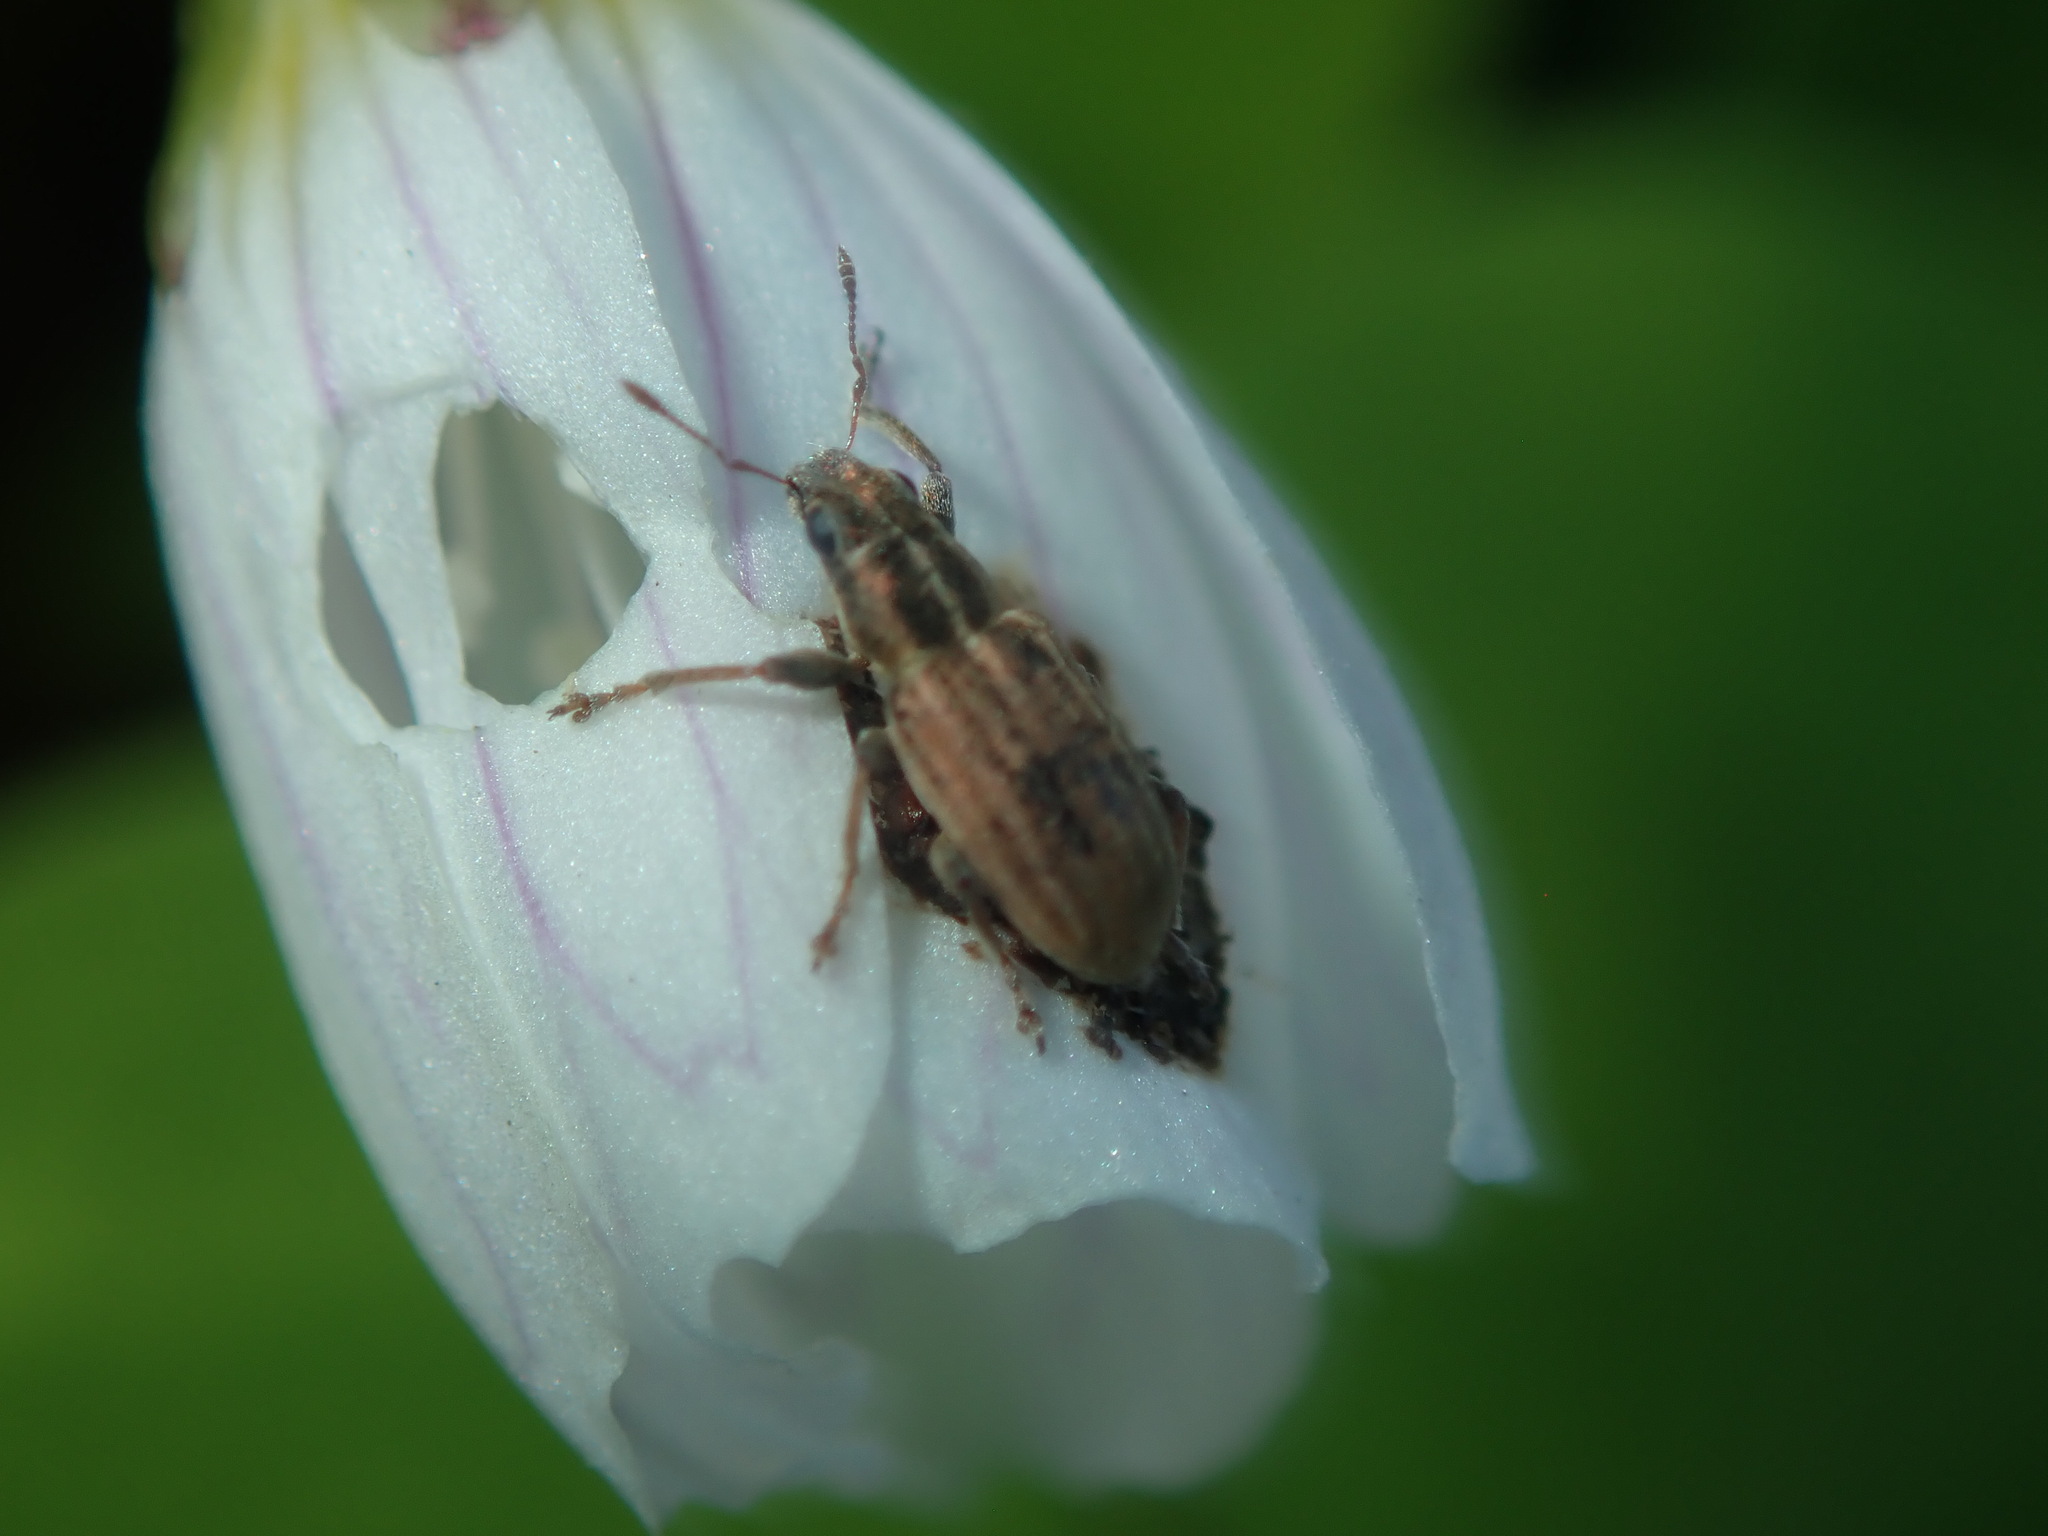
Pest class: pea_leaf_weevil